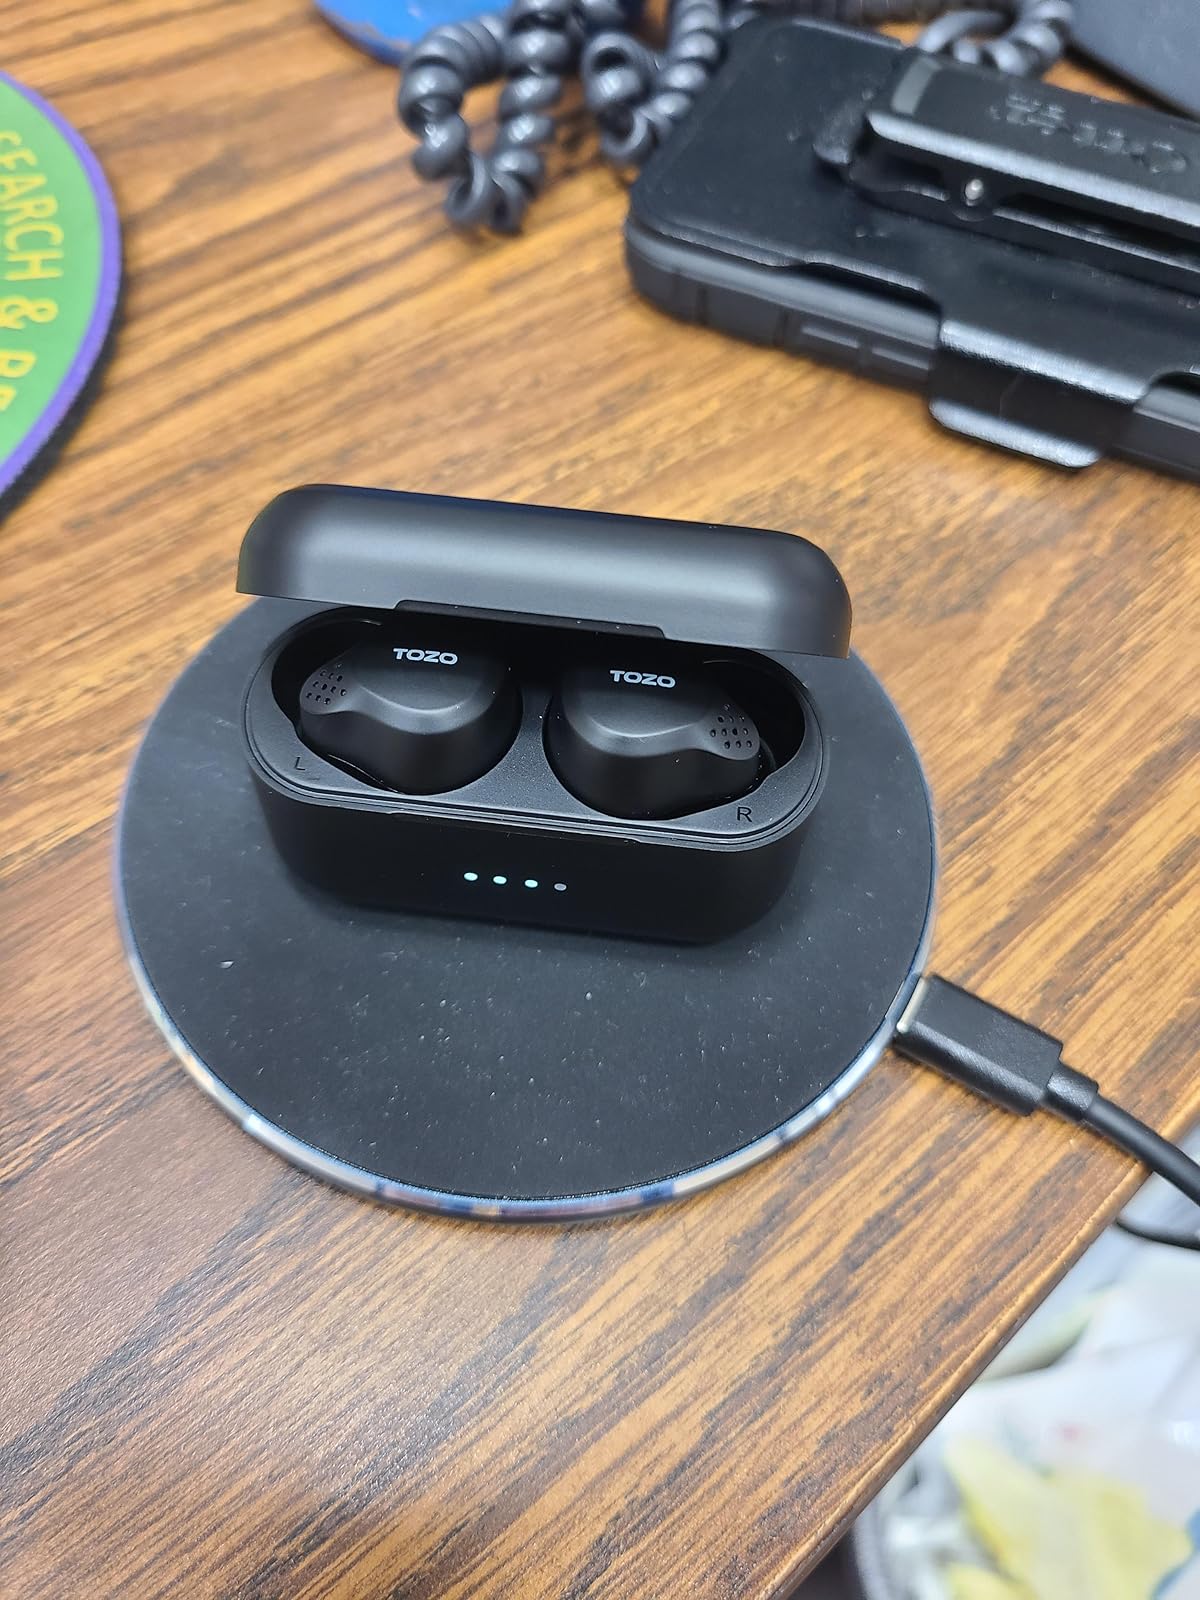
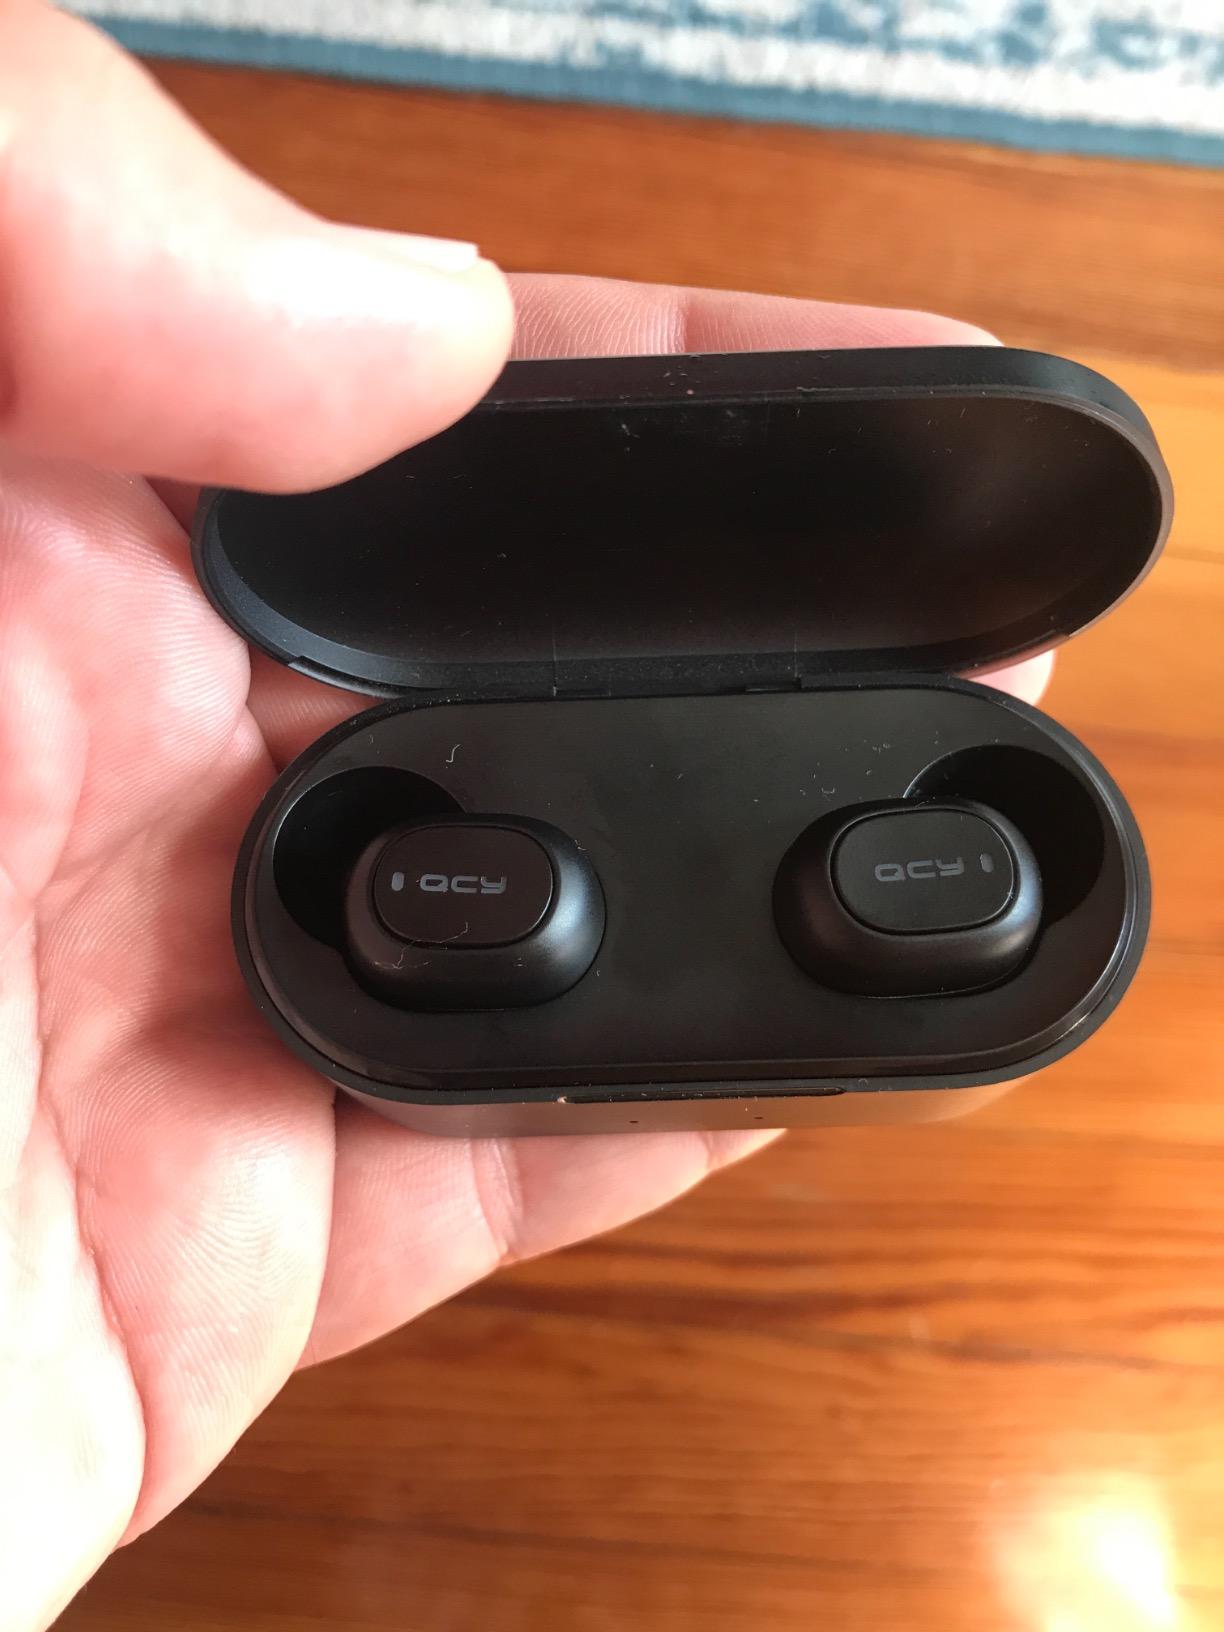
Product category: earbuds
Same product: no